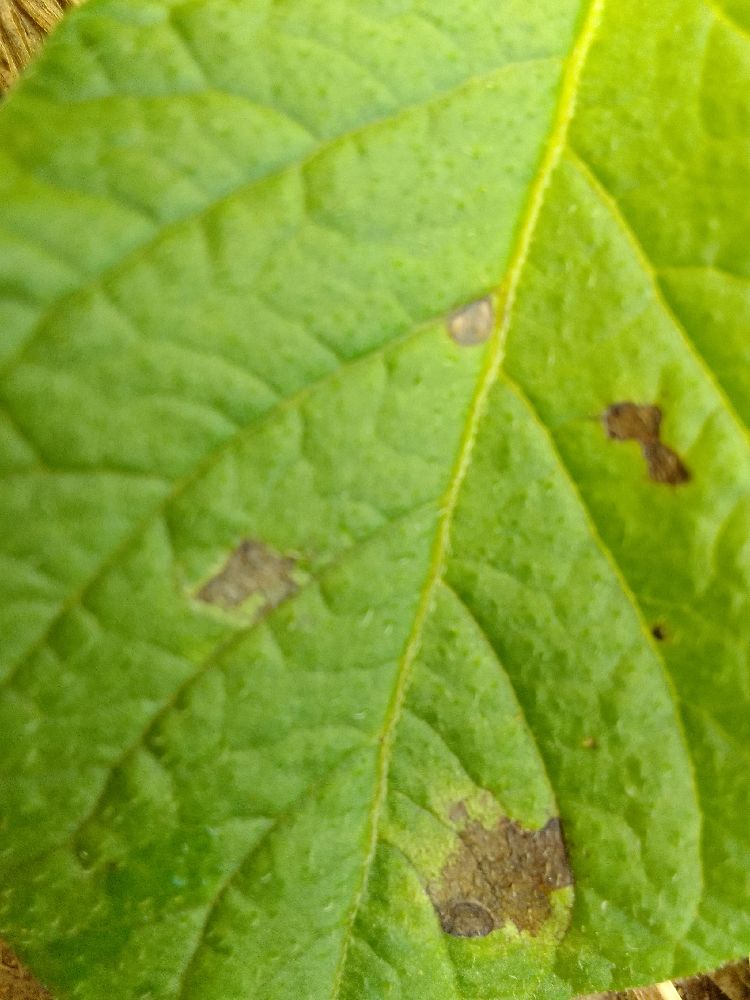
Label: Early blight